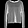
Label: Pullover